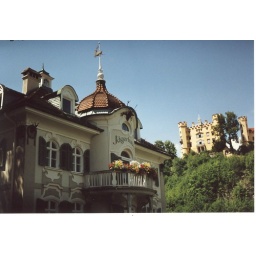
A building and castle in Austria